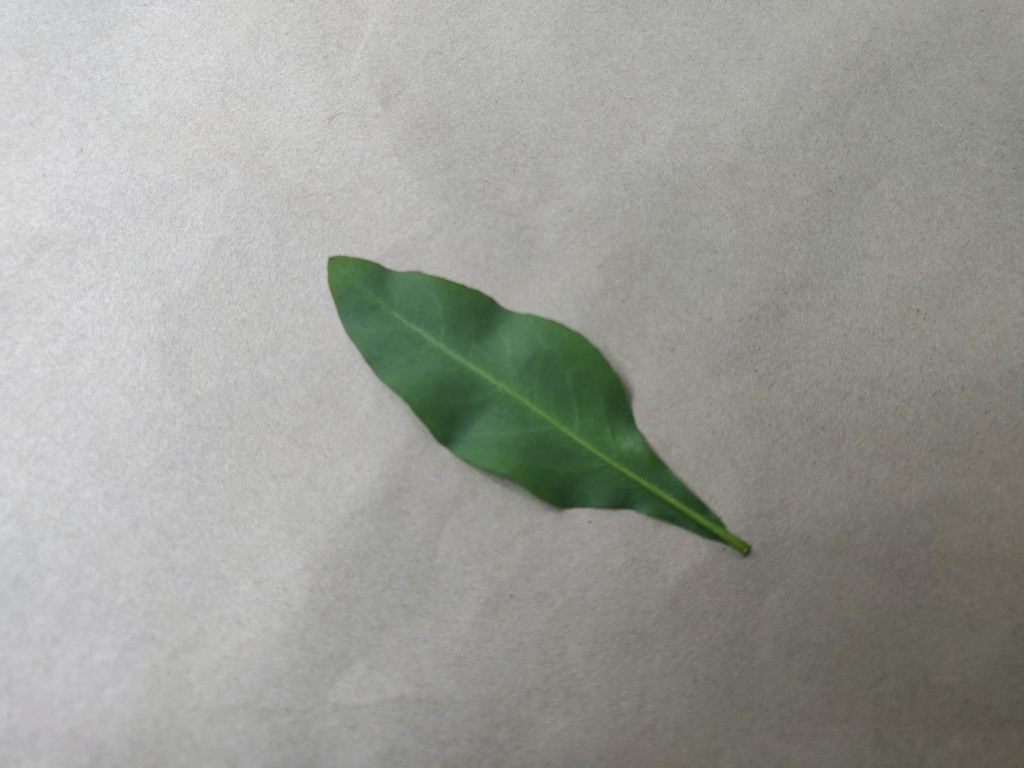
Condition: Healthy
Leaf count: single
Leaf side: back